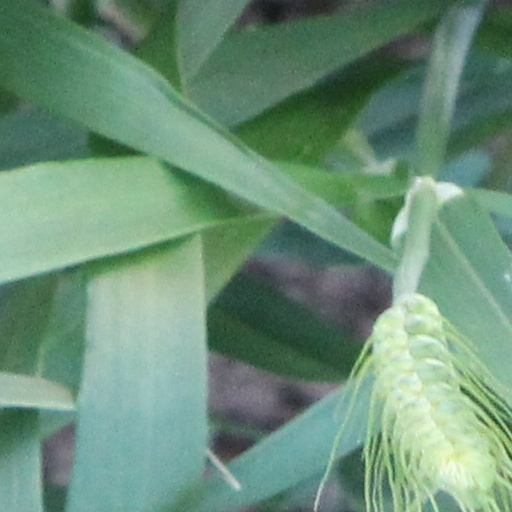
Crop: wheat